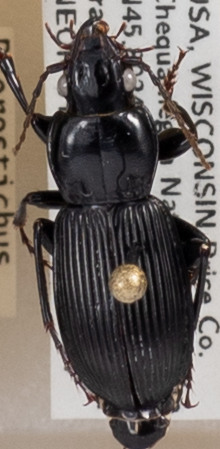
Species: Pterostichus coracinus
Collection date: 2021-08-24
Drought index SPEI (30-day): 0.578
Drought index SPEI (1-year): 0.144
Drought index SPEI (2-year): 1.242